Koszul complex

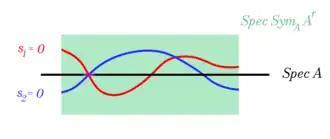

In algebraic geometry, the ring of functions of the zero locus is formula_14. In "derived" algebraic geometry, the "dg" ring of functions is the Koszul complex. If the loci formula_15 intersect transversely, these are equivalent.